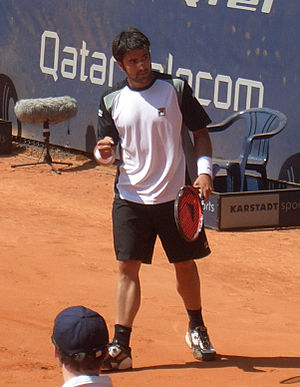
Janko Tipsarević
Janko Tipsarević er en serbisk tennisspiller, der blev professionel i 2002. Han har, pr. maj 2009, endnu ikke vundet nogen ATP-turneringer. I både 2007 og 2008 nåede han frem til 4. runde i Wimbledon, hvilket er hans bedste Grand Slam-resultater.